Benkt Norelius

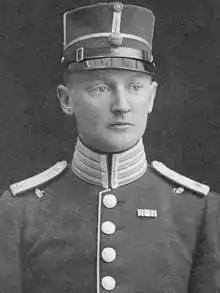
Norelius

Benkt Rudolf Norelius (26 April 1886 – 30 November 1974) was a Swedish gymnast. He was a member of the Swedish team that won the gold medal in the Swedish system event at the 1912 Summer Olympics.